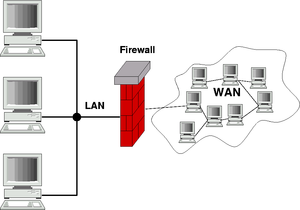
Schéma d'un pare-feu entre un LAN et un WAN